Miruna Magar

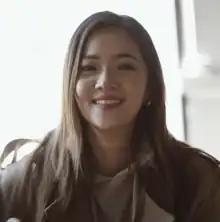
Magar in 2022

She made her film debut in 2018 with "Lalpurja". She starred in a lead role in the 2022 film "", which became the highest-grossing Nepali film of all time. She starred in the 2023 film "Jaari", which also became one of the highest-grossing Nepali films.